Plumbide

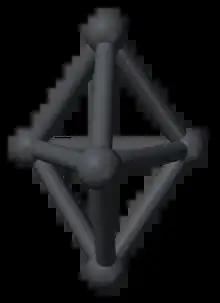
[Pb]

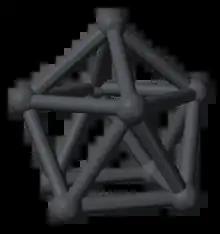
[Pb] from [K(18-crown-6)]KPb·(en)

Plumbide is an anion of lead atoms. There are three plumbide anions, written as Pb, Pb and Pb with 3 oxidation states, −1, −2 and −4, respectively.